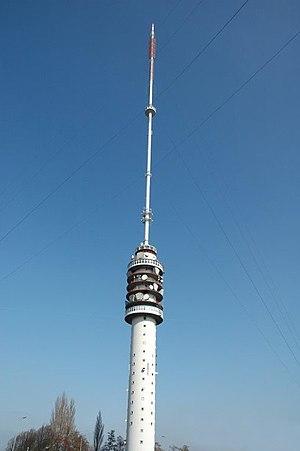
52° 00′ 35″ N, 5° 03′ 13″ E